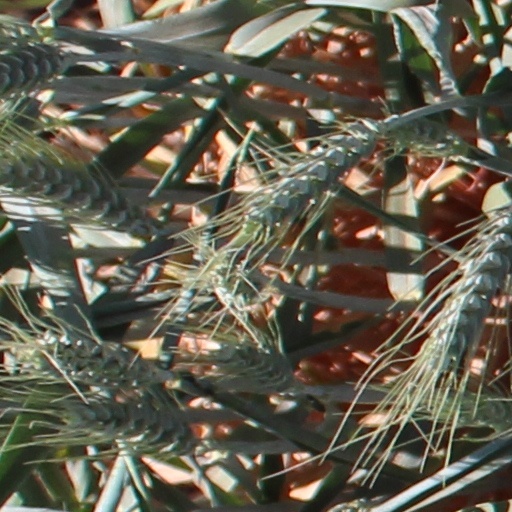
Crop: wheat